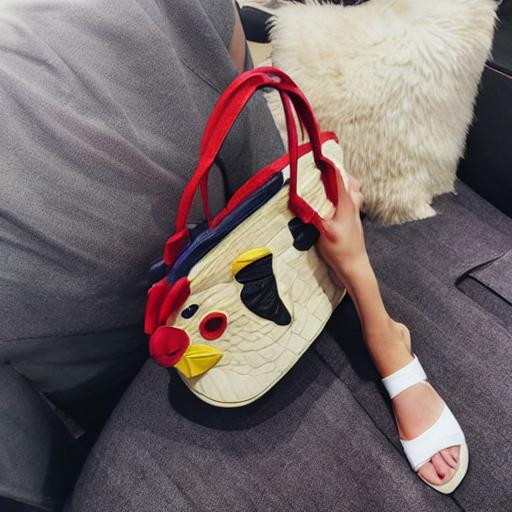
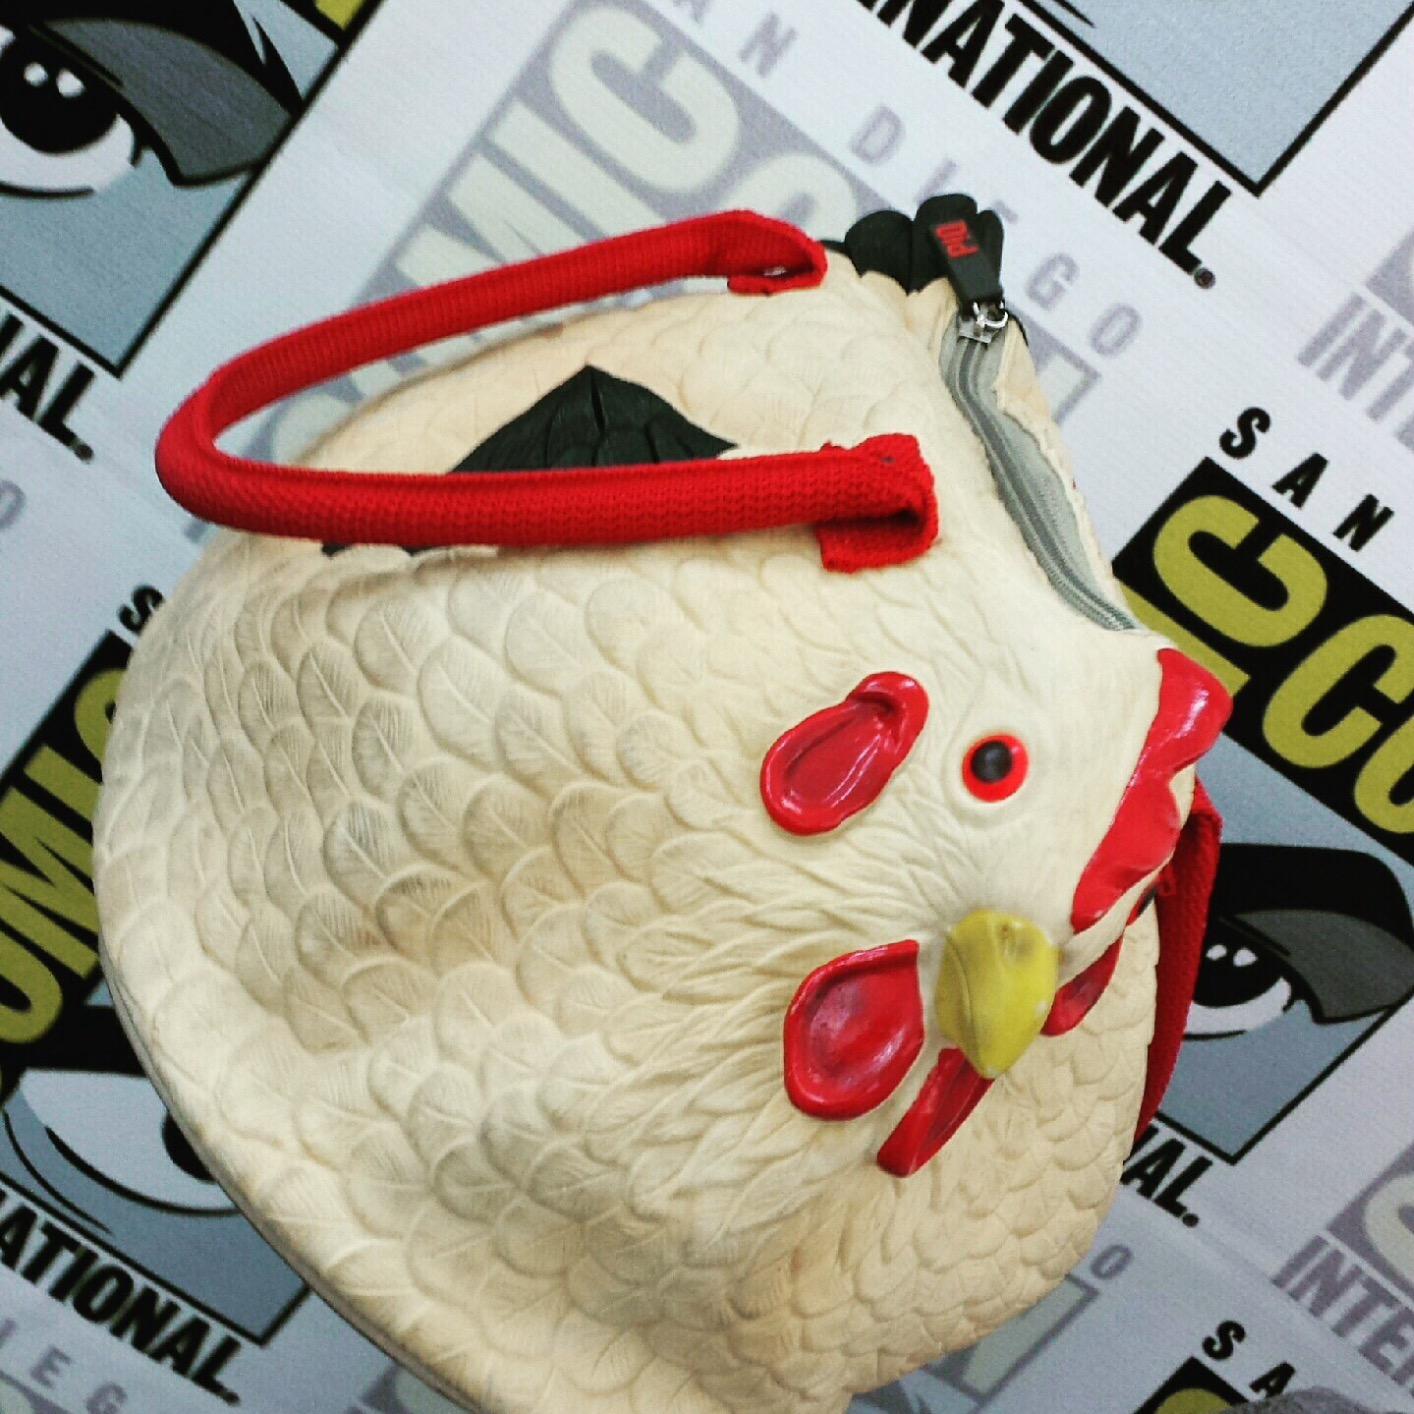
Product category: accessories_handbag
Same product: no